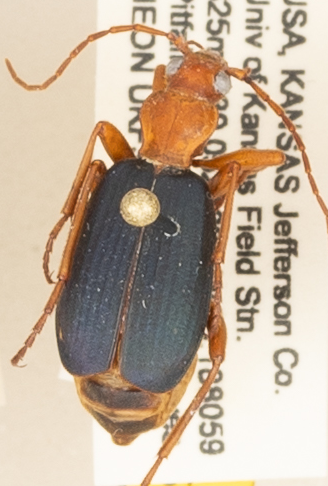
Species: Brachinus alternans
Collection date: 2019-08-06
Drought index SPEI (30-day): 0.494
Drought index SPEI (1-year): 1.69
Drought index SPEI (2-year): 0.738